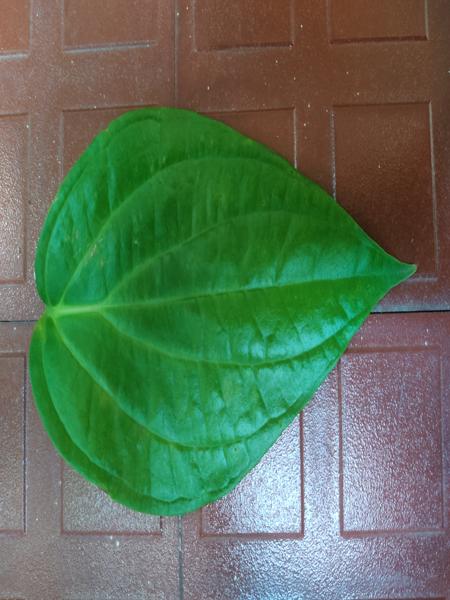
Plant: Betel